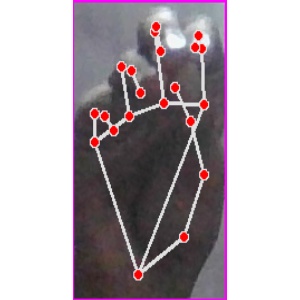
अक्षर: ङ